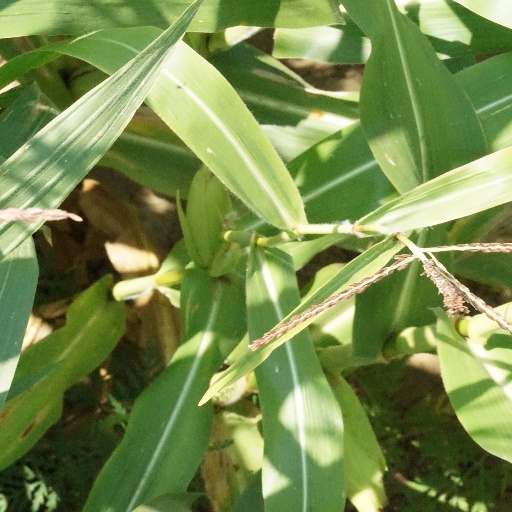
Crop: maize; corn